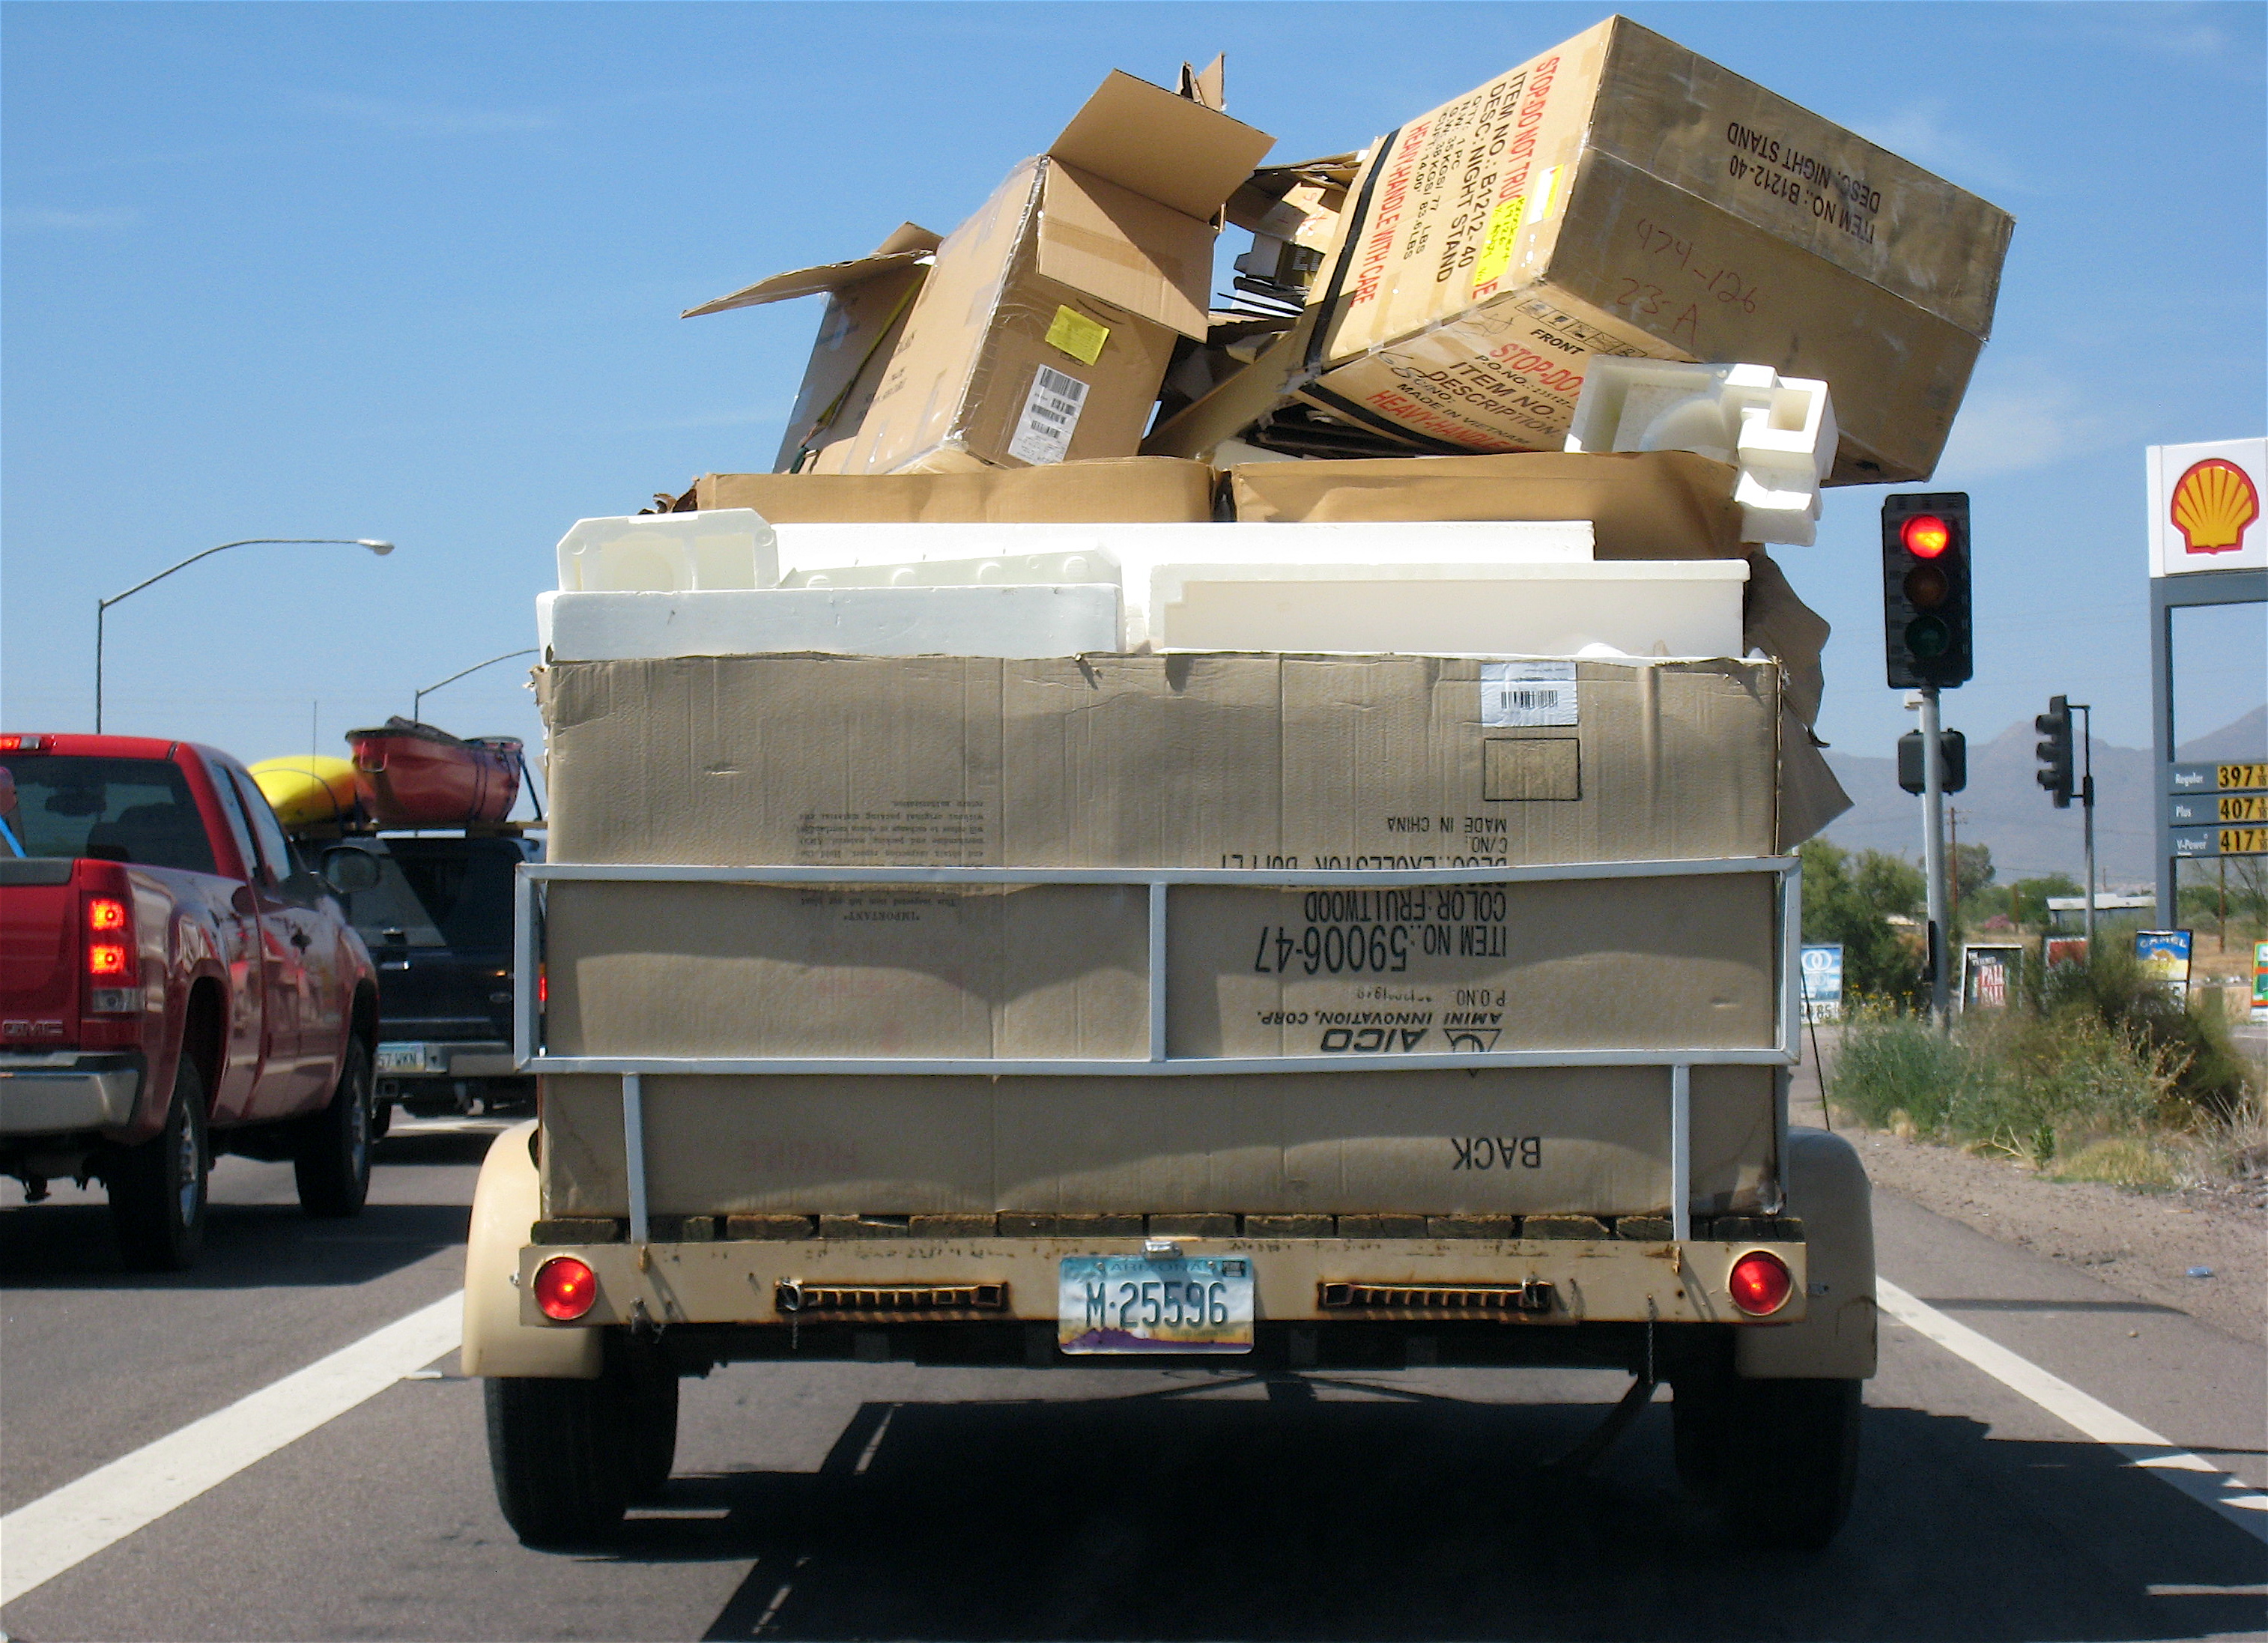
car, advertising, transport, truck, vehicle, 5cardflickr, 366photos, construction equipment